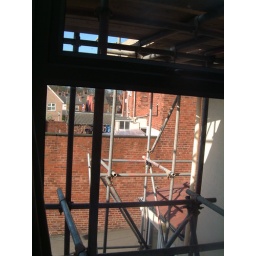
Not a pretty view as the house is covered in scaffolding for the new roof that goes on next week.